Rudolf Maister

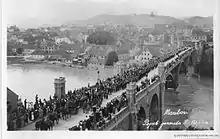
Rudolf Maister's funeral

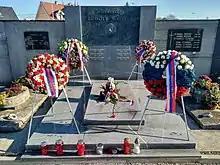
Rudolf Maister's grave in Pobrežje Cemetery in Maribor

In April 1919, Maister's forces joined the Kingdom of Serbs, Croats and Slovenes Army's offensive in Carinthia. Maister joined them later and took part of the capture of Klagenfurt. After the Carinthian Plebiscite, in which the majority of the local Slovenian population decided to remain part of Austria, Maister withdrew to private life. He spent most of his later life in an estate near Planina in Inner Carniola.